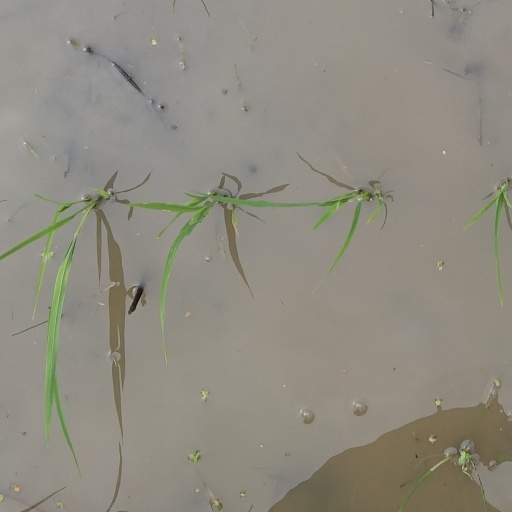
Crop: rice